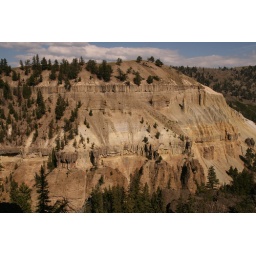
basaltic rocks near roosevelt tower